Hermes (Greek stamp)

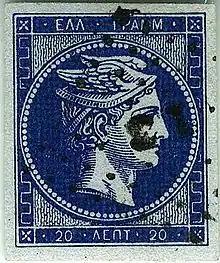

The stocks of stamps received from Paris became empty very quickly, in particular in the main post offices (Athens, Piraeus, Syros or Patras...), though starting the month of November 1861, the Greek postal administration was obliged to start to use the typographic plates received from Paris, in order to print its own first sheets of stamps.